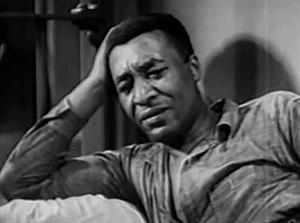
Daniel Leo Haynes, né le 6 juin 1889 à Atlanta et mort le 29 juillet 1954 à Kingston, est un acteur et chanteur américain, connu comme Daniel L. Haynes.